Cervalces latifrons

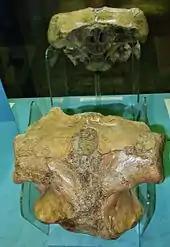
Fossils in Bergamo

"Cervalces latifrons" was first described by Mr Randall Johnson in 1874. A frontal bone attached to part of an antler of a previously unknown species of deer was found at low tide on the beachfront at Happisburgh, Norfolk, in the "Forest Bed". Johnson, who retained the specimen in his collection, named it "Cervus latifrons", "Cervus" being the only genus of deer known at that time. The specific name "latifrons" refers to the wide frontal bone of this large species. The morphology of the animal as deduced from this fossil and from others later found in this formation and in continental Europe differs little from modern moose. It was later placed in the genus "Cervalces" which it shares with the also extinct "Cervalces scotti" from North America.